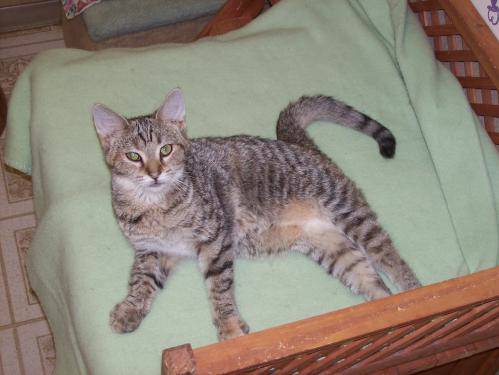
Label: cat